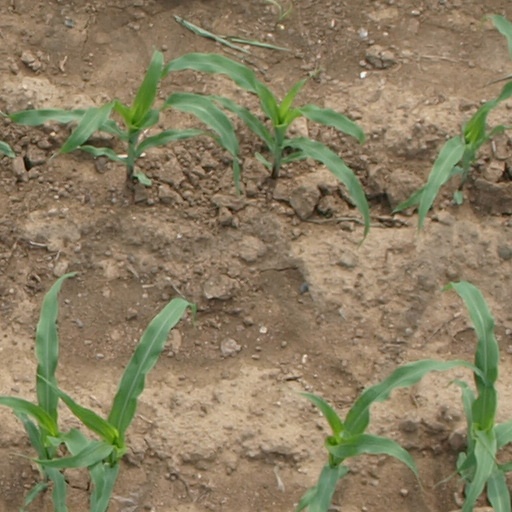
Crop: maize; corn